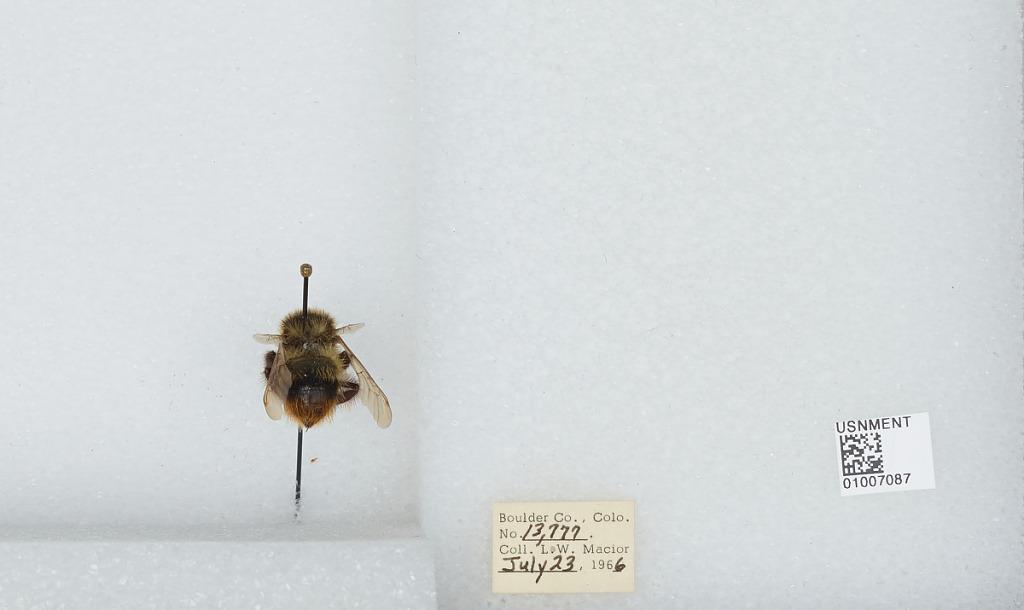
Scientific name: Bombus (Alpinobombus) balteatus Dahlbom
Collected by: L. Macior
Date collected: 1966-7-23
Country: United States
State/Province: Colorado
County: Boulder
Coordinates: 40.0275, -105.252